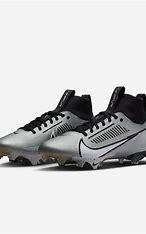
Brand: Nike
Model: Vapor Edge Pro 360 2